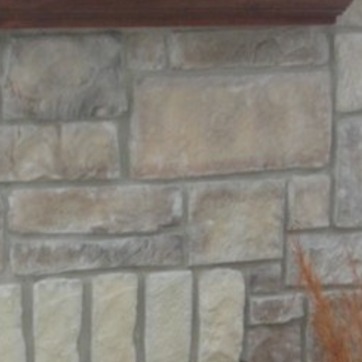
Material: brick